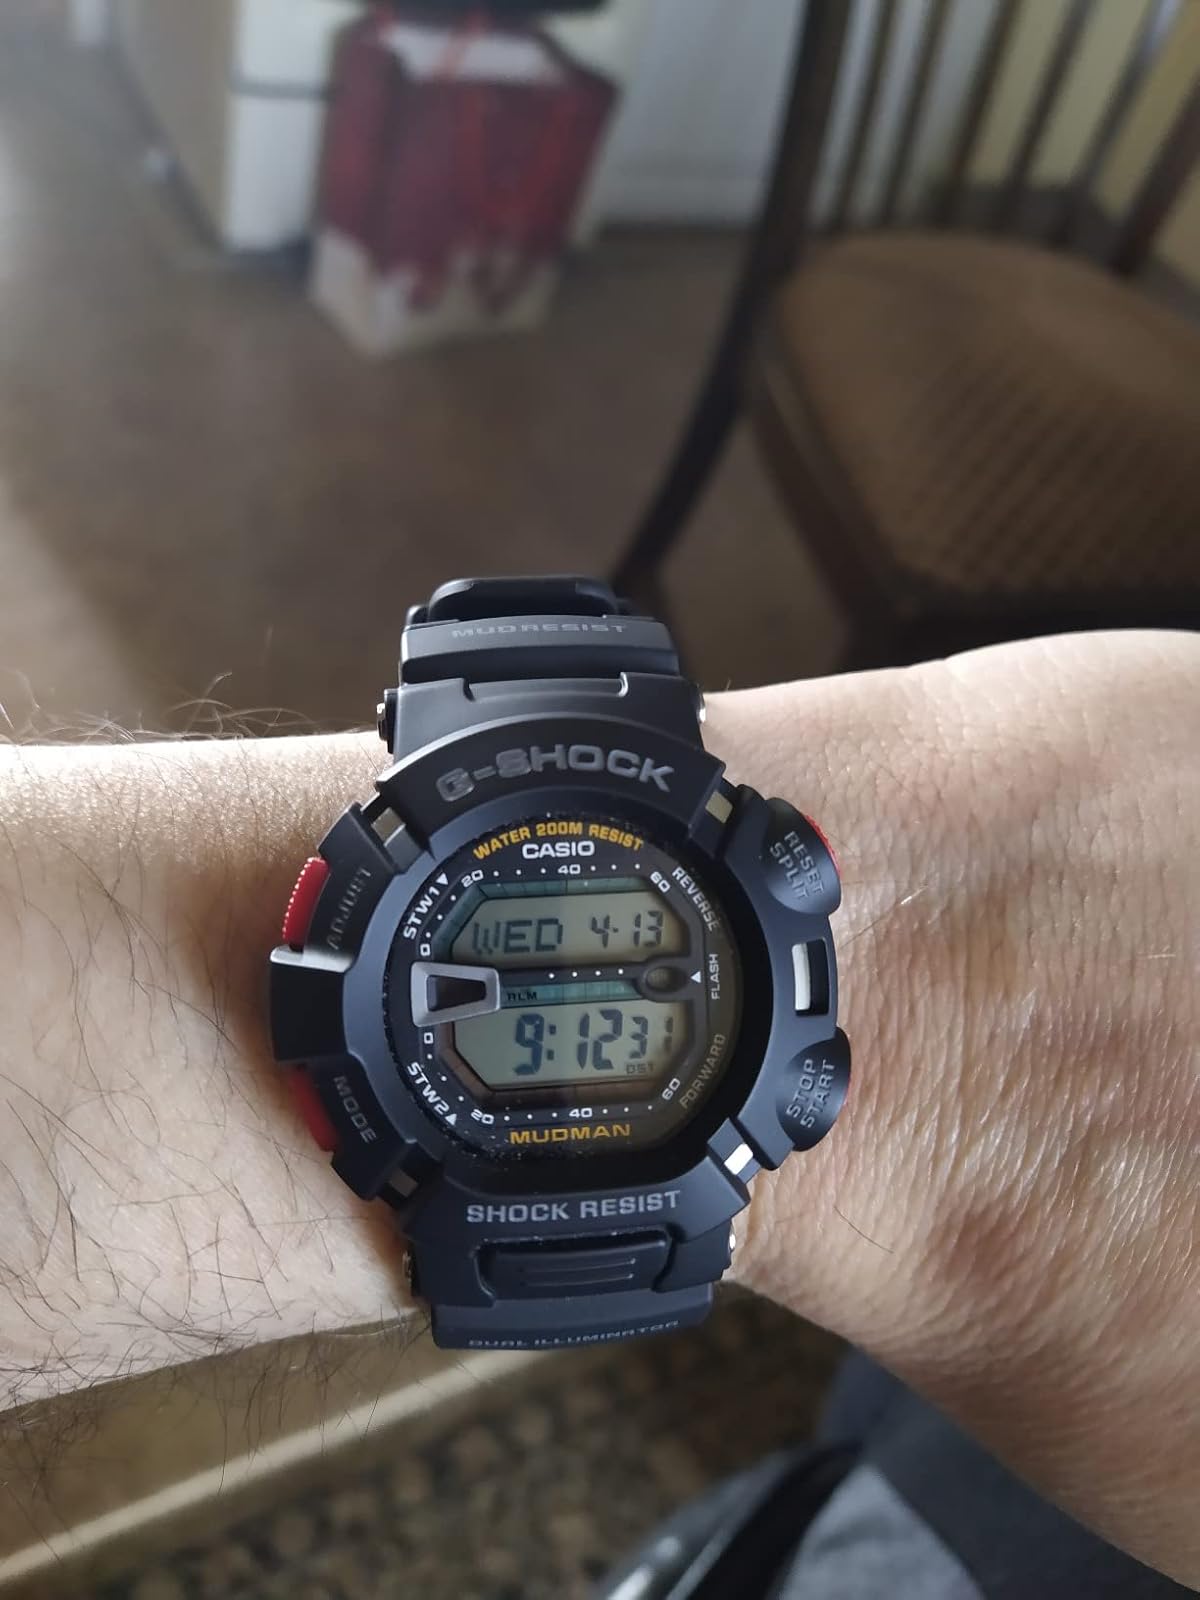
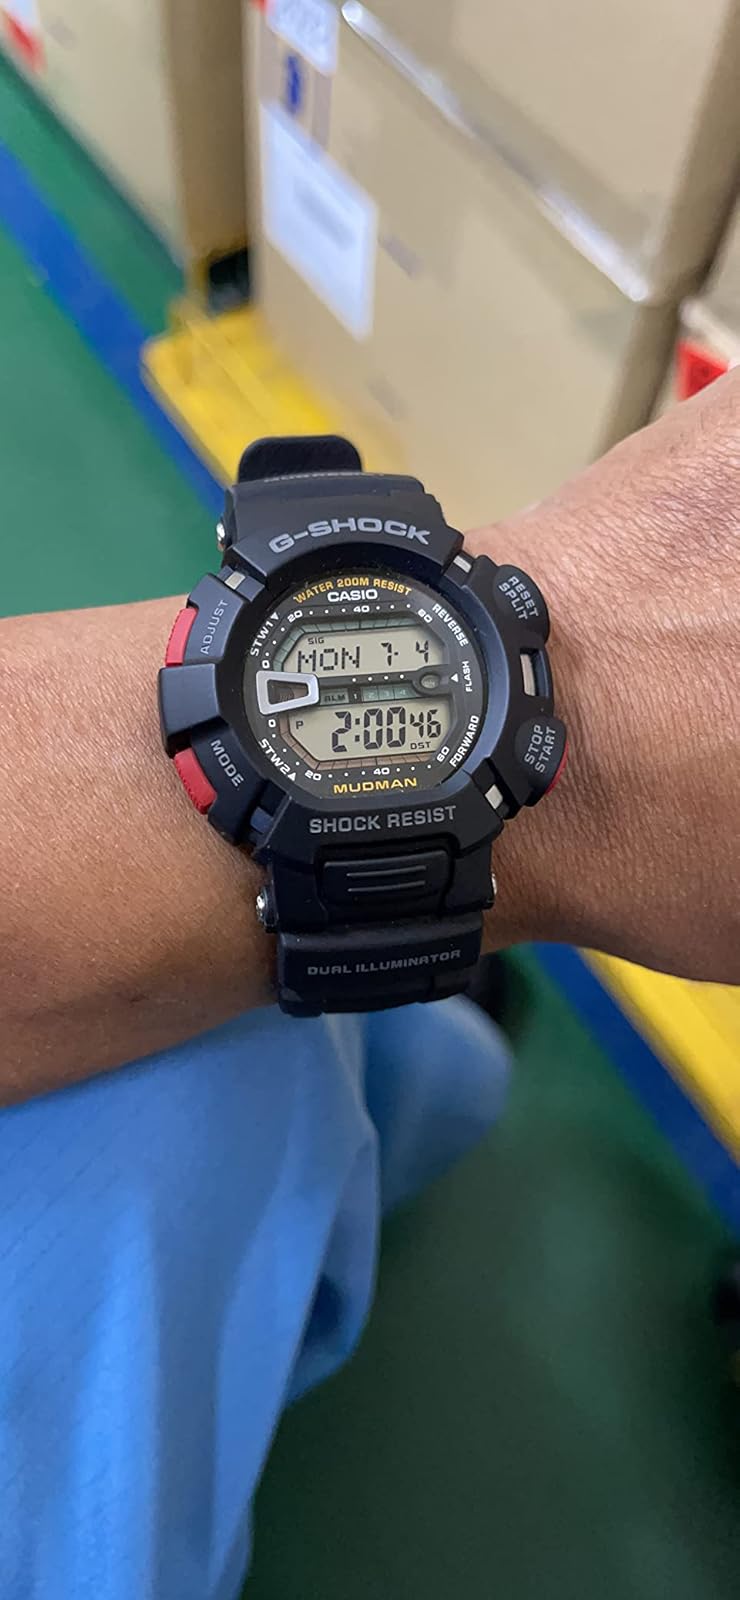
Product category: accessories_watch
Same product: yes